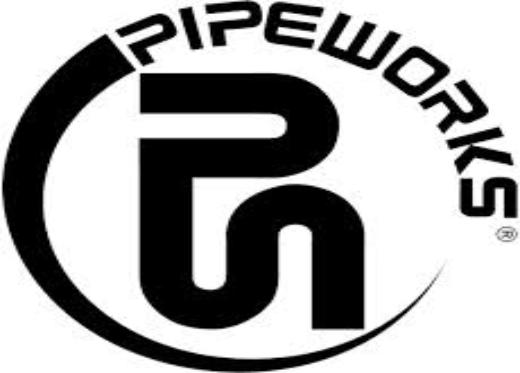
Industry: Others